Willie Stargell

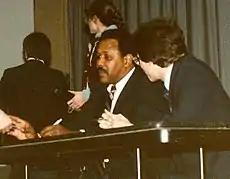
Stargell signs autographs after his retirement in 1983.

Stargell played until 1982, but he never appeared in more than 74 games after 1979. He retired with 475 home runs despite playing much of his career at Forbes Field, whose center field distance was . Hall of Famer Roberto Clemente estimated, perhaps generously, that Stargell hit 400 fly balls to the warning track in left and center fields during his eight seasons in the park. The short fence in right field ( to the foul pole) at Forbes Field was guarded by a screen more than high which ran from the right-field line to the mark in right center. Three Rivers Stadium, a neutral hitter's park, boosted Stargell's power numbers. The Pirates moved into Three Rivers in mid-1970, and he hit 310 of his 475 career home runs from 1970 until his retirement, despite turning 30 in 1970. Stargell's two home run titles came in his first three years at Three Rivers. Stargell's last game was on October 3, 1982, at Three Rivers Stadium against the Montreal Expos. Batting leadoff, he hit a single off Steve Rogers. He was then pinch run by Doug Frobel and subsequently was replaced by Richie Hebner at first base.